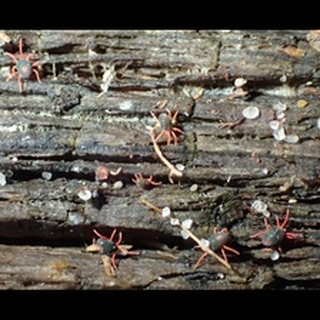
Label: wheat_mite